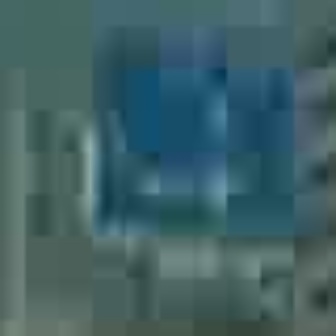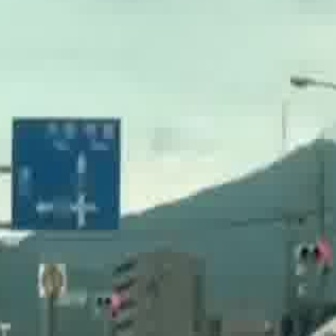
  Please identify the target specified by the bounding box [93,30,282,219] in the first image and locate it in the second image. Return the coordinates in [x_min,y_min,x_max,y_max] format.
Answer: [8,115,119,225]